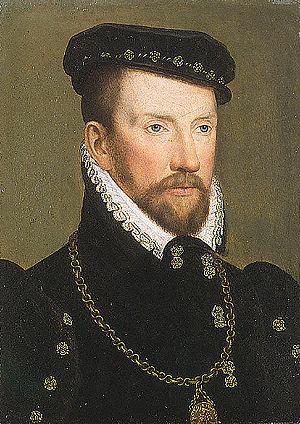
Jean de Bouffard-Madiane, né à Castres le 1ᵉʳ janvier 1597 pù il est mort le 24 décembre 1674, est un historien, diplomate et militaire français, connu pour son rôle durant les rébellions huguenotes et par ses Mémoires sur les Guerres civiles du duc de Rohan, 1610-1629.
Jean V de Parthenay-L'Archevêque, ou Larchevêque, sieur de Soubise, né posthume en 1512 et mort au Parc Soubise à Mouchamps en Vendée, le 1ᵉʳ septembre 1566, est un noble français protestant, dernier seigneur des Herbiers et de Mouchamps, issu d'une branche cadette de la famille de Parthenay-l'Archevêque. Sa mère est l'humaniste Michelle de Saubonne ; sa fille et héritière Catherine de Parthenay, dernière du nom épousera en secondes noces en 1575 René II de Rohan.
En France, on appelle guerres de Religion une série de huit conflits qui ont ravagé le royaume de France dans la seconde moitié du XVIᵉ siècle et où se sont opposés catholiques et protestants.
La rue de l’Amiral-de-Coligny est une voie du 1ᵉʳ arrondissement de Paris, en France.
Odet de Coligny, dit le cardinal de Châtillon, est un prélat catholique français de la Renaissance, connu pour sa conversion au calvinisme. Archevêque de Toulouse, puis évêque de Beauvais, il fut excommunié par le pape après sa conversion en 1562 et se maria en 1564.